Sons of the Desert

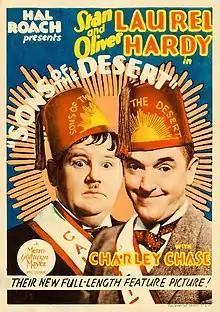
Theatrical release window card

Sons of the Desert is a 1933 American pre-Code comedy film starring Laurel and Hardy. Directed by William A. Seiter, it was released in the United States on December 29, 1933. In the United Kingdom, the film was originally released under the title Fraternally Yours.